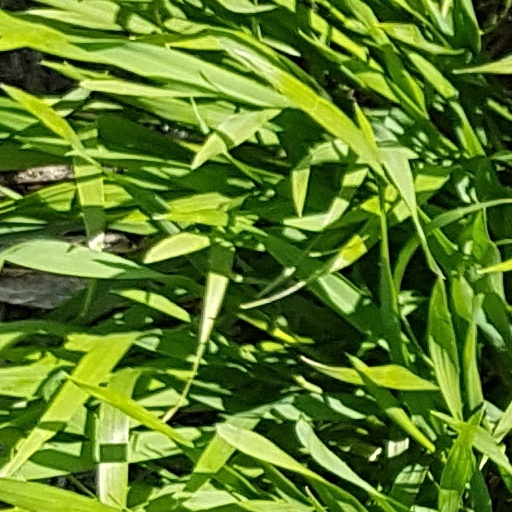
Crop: wheat